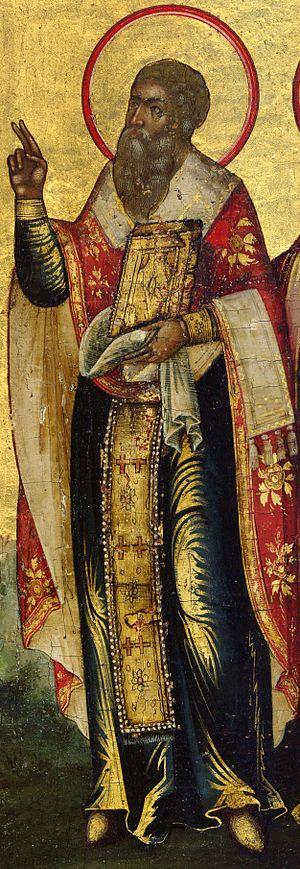
Le roman pseudo-clémentin est un apocryphe du Nouveau Testament connu en deux recensions, l'une grecque – les Homélies pseudo-clémentines – et l'autre latine – les Récognitions pseudo-clémentines –, traduites du grec au début du Vᵉ siècle par Rufin d'Aquilée. Les attestations les plus anciennes de ces ouvrages se trouvent dans une citation d'Eusèbe de Césarée pour le premier, vers 325, et dans une citation de Basile de Césarée pour le second, avant 379. Mais les deux ouvrages remontent à une source commune, appelé « Écrit de base », qui date probablement de la première moitié du IIIᵉ siècle et qui intégrait lui-même un écrit judéo-chrétien de la fin du IIᵉ siècle conservé dans Récognitions I, 27-71.
"Jacques, surnommé le Juste, Oblias et frère du Seigneur par Hégésippe, Epiphane de Salamine, Eusèbe de Césarée et Paul, mort en 61/62, est un Juif de Galilée, l'un des quatre ""frères"" de Jésus de Nazareth cités dans les Évangiles. Actif surtout après la fin du ministère de Jésus, il est le chef de l'Église de Jérusalem et le porte-parole du judéo-christianisme, l'épithète ""juste"" accolée à son nom faisant référence à sa stricte observance de la Loi juive. Jacques le Juste a sans doute joué un rôle de direction important, rendant des arbitrages, comme lors du Concile de Jérusalem et porte-plume, à cette occasion, des apôtres. Le fait de sa mise à mort provoque le renvoi du Grand-prêtre Hanan ben Hanan, qui venait à peine d'être nommé, semble indiquer que Jacques était un personnage en vue à Jérusalem.